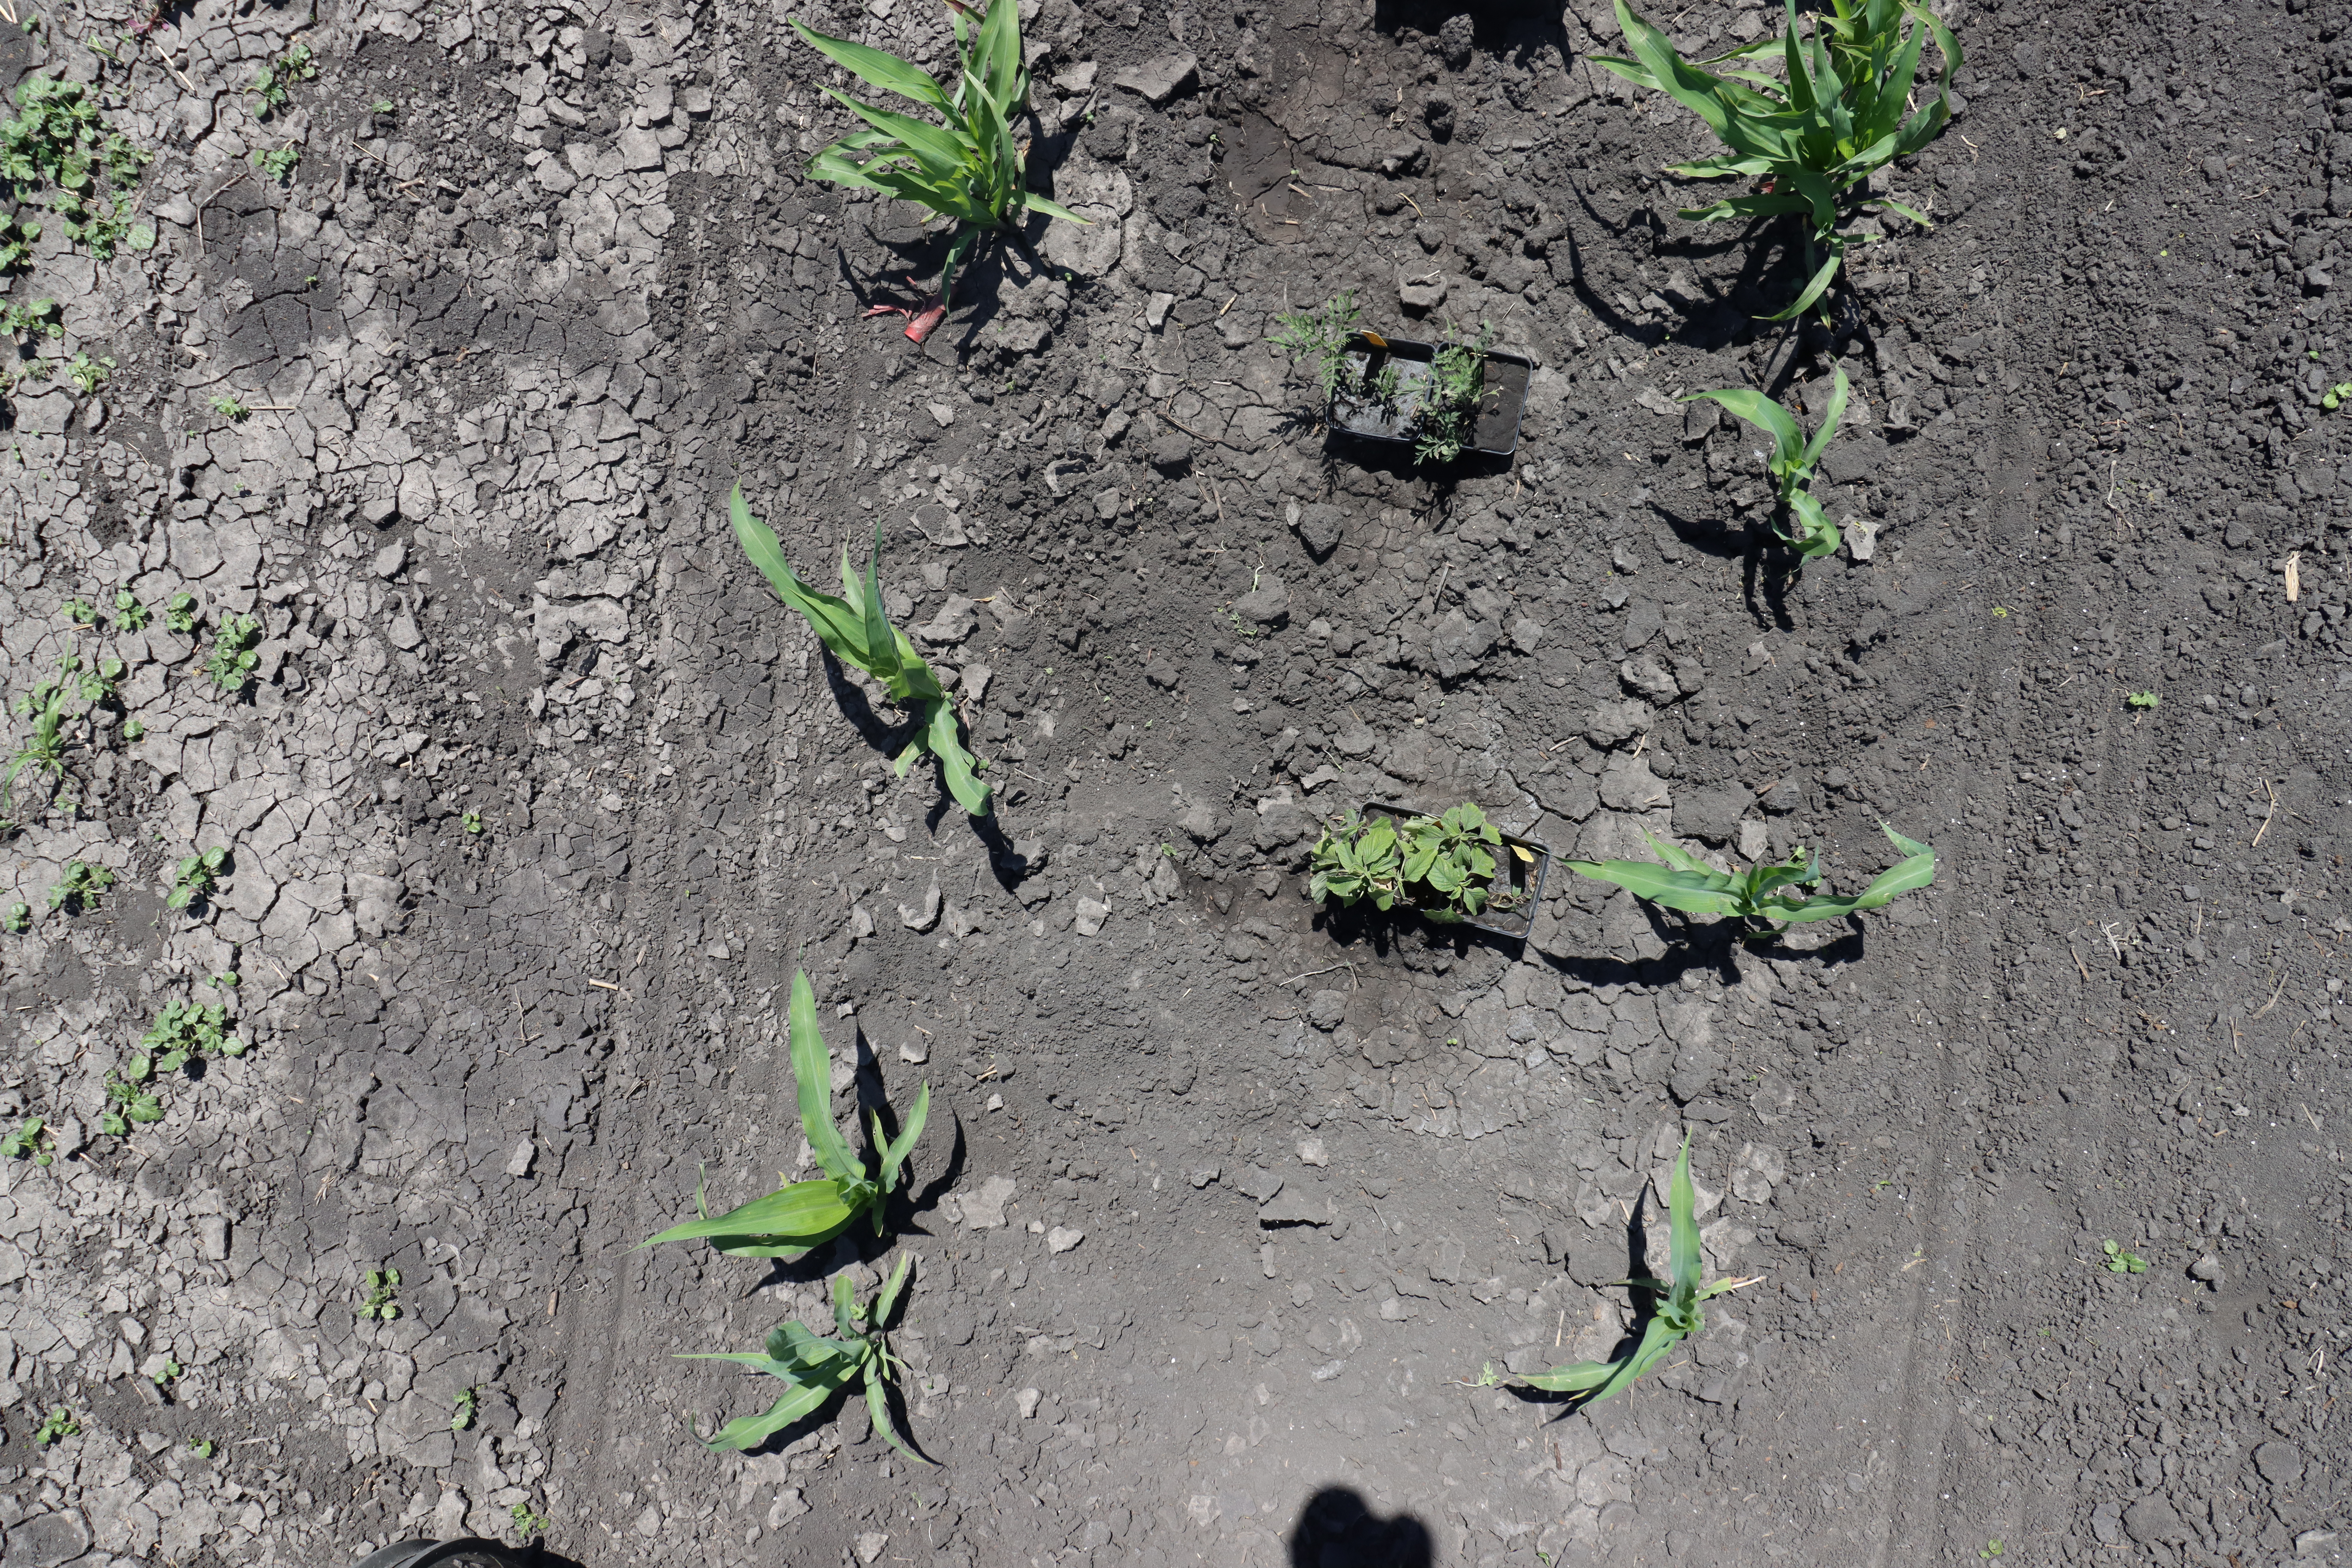
Crop: Corn
Objects: Corn, Corn, Corn, Corn, Corn, Corn, Corn, Ragweed, Ragweed, Redroot Pigweed, Redroot Pigweed